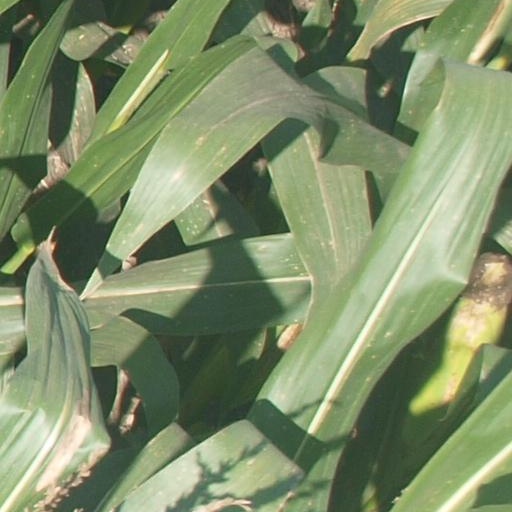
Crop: maize; corn